Secrets of a Soul

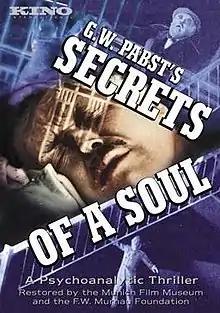
DVD cover

Secrets of a Soul is a 1926 silent German drama film directed by G. W. Pabst.